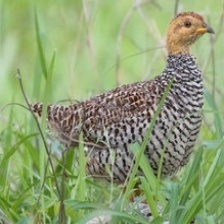
Species: BLACK FRANCOLIN
Scientific name: FRANCOLINUS FRANCOLINUS
ImageNet parent category: partridge